Pavel Tsitsianov

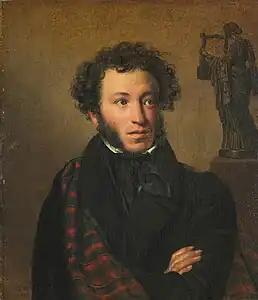
Tsitsianov's fiery character is mentioned in a laudatory passage in Pushkin's romantic poem "The Prisoner of the Caucasus".

Tsitsianov's achievements and death at Baku secured his place in Russian memory. Russian sources universally lauded him, and he was often admired by Europeans as well. In the imperial-era "Russian Biographical Dictionary", Tsitsianov is credited with bringing stability to Georgia, greatly expanding Russia's borders, and "instill[ing] respect among the Caucasian rulers for Russian arms." Authors such as Vasily Potto and N. N. Belyavsky praised his character, resolve, vision and dedication to Russian interests, while John F. Baddeley described him as a brave and energetic leader and noted his "aggressive, over-bearing spirit, that served him admirably in his dealings with the native rulers, Christian as well as Mussulman though probably enough it contributed both to his own tragic fate." The Russian poet Alexander Pushkin referred to Tsitsianov in a laudatory passage of his poem "The Prisoner of the Caucasus":